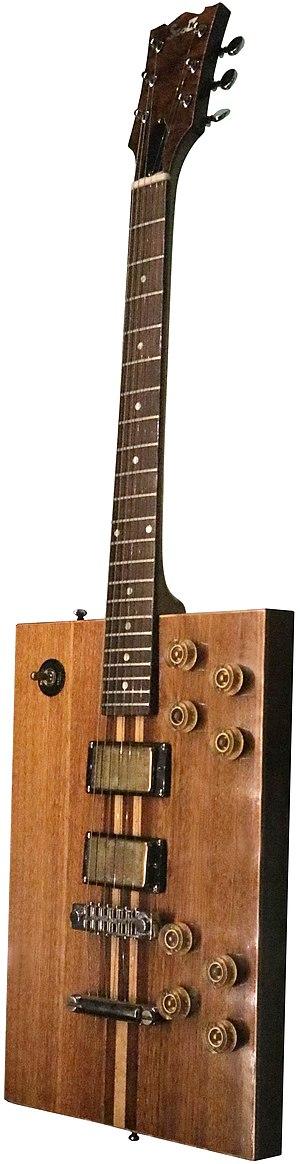
Guitare rectangulaire ayant appartenu à Bo Diddley (Rock and Roll Hall of Fame, Cleveland, Ohio).
Ellas Otha Bates dit Ellas McDaniel dit « Bo Diddley », né à McComb le 30 décembre 1928 et mort le 2 juin 2008 à Archer, est un guitariste, chanteur et compositeur américain de blues et de rock and roll dont il est l'un des pionniers. Inventeur du motif rythmique appelé diddley beat, il a influencé de nombreux musiciens.